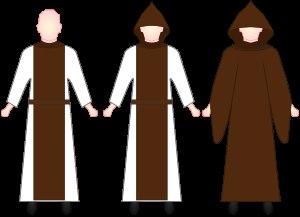
L’Ordre de Saint-Jérôme est un ordre monastique de droit pontifical fondé en référence à saint Jérôme sous la règle de saint Augustin. C'est un ordre religieux lié principalement à l'Espagne et partiellement présent au Portugal.